Satomi Station

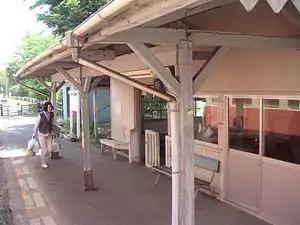

is a railway station operated by the Kominato Railway Company's Kominato Line, located in Ichihara, Chiba Prefecture, Japan. It is 25.7 kilometers from the western terminus of the Kominato Line at Goi Station.